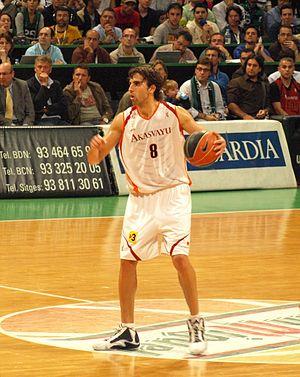
Víctor Sada, né le 8 mars 1984 à Badalone, en Espagne, est un joueur espagnol de basket-ball. Il évolue au poste de meneur.